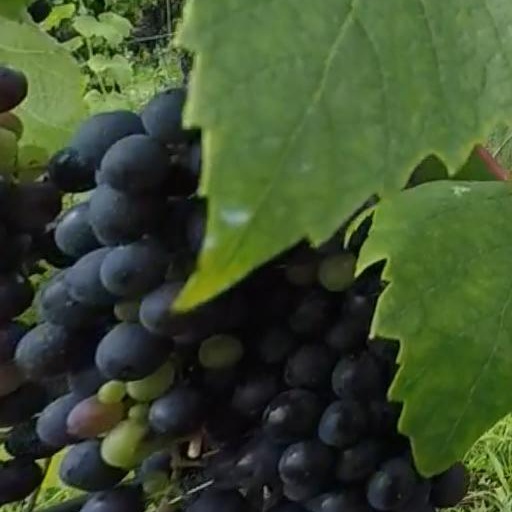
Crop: grape